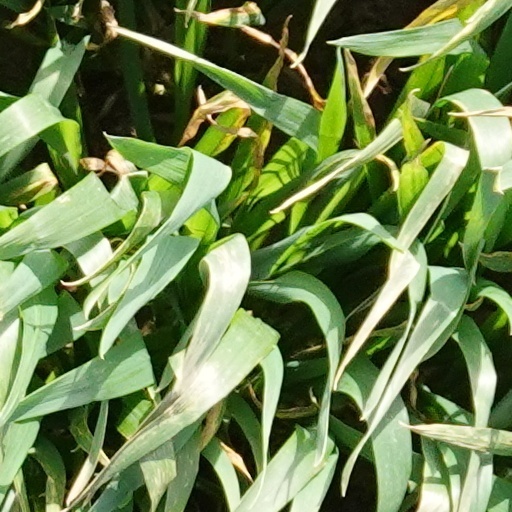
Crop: wheat